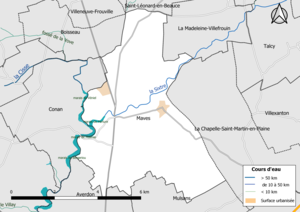
Carte du réseau hydrographique de la commune de fr:Maves (Loir-et-Cher, France).
Maves est une commune française située dans le département de Loir-et-Cher en région Centre-Val de Loire.